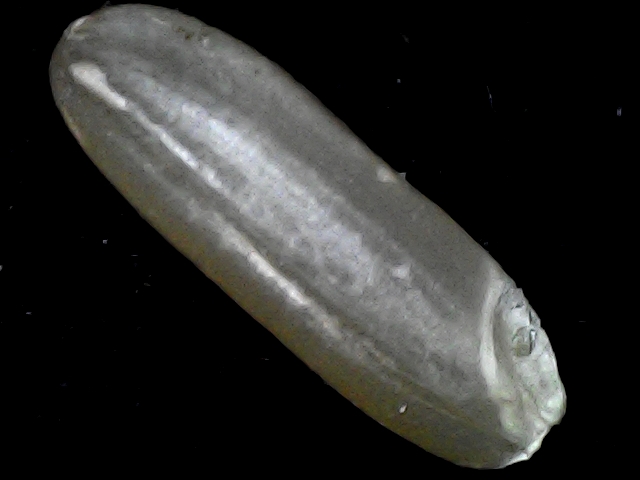
Rice variety: BR23